Trails in Omaha

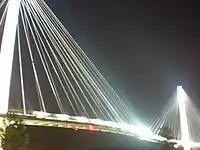
The Bob Kerrey Pedestrian Bridge connects the trails of Nebraska and Iowa.

In 1887 the Omaha Bicycling Club was responsible for expanding Athletic Park at North 20th and Lake Streets to include a bicycle racing track, and there were other early trails throughout the city. However, Omaha was completely devoid of trails for several years during the 20th century leading up to early 1989. That year the city began developing the Keystone trail, and since then the city of Omaha has developed approximately of paved recreational trails, and another of trails are scheduled for completion within the next eight years.